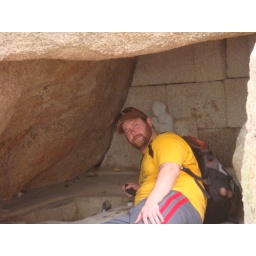
Refilling our bottles with water from the spring near the Shaking Rock.